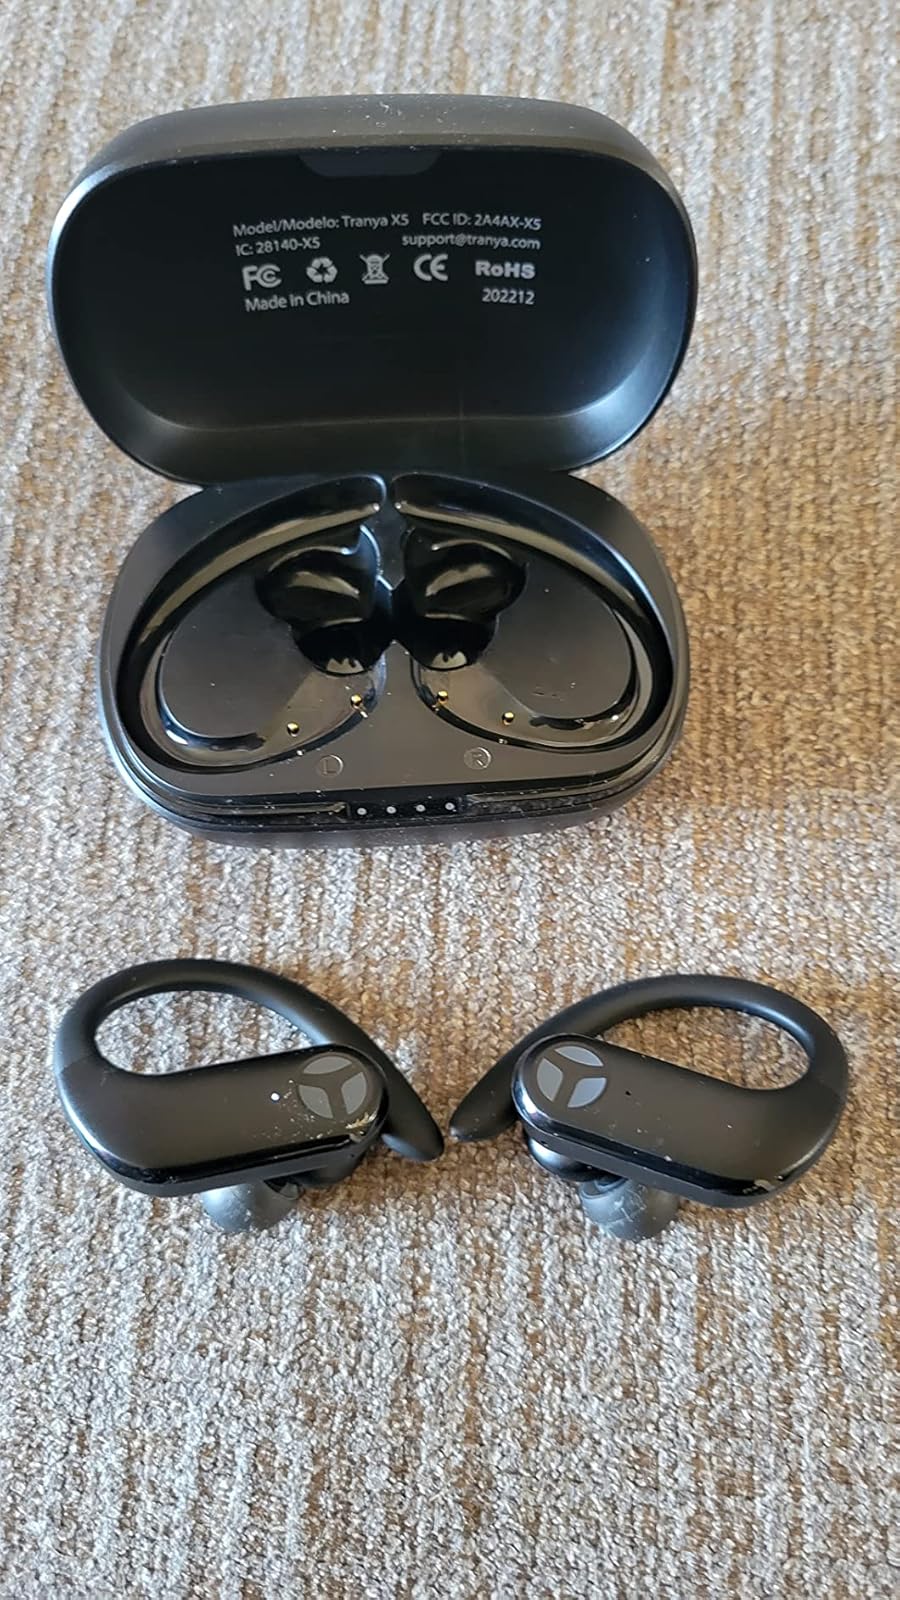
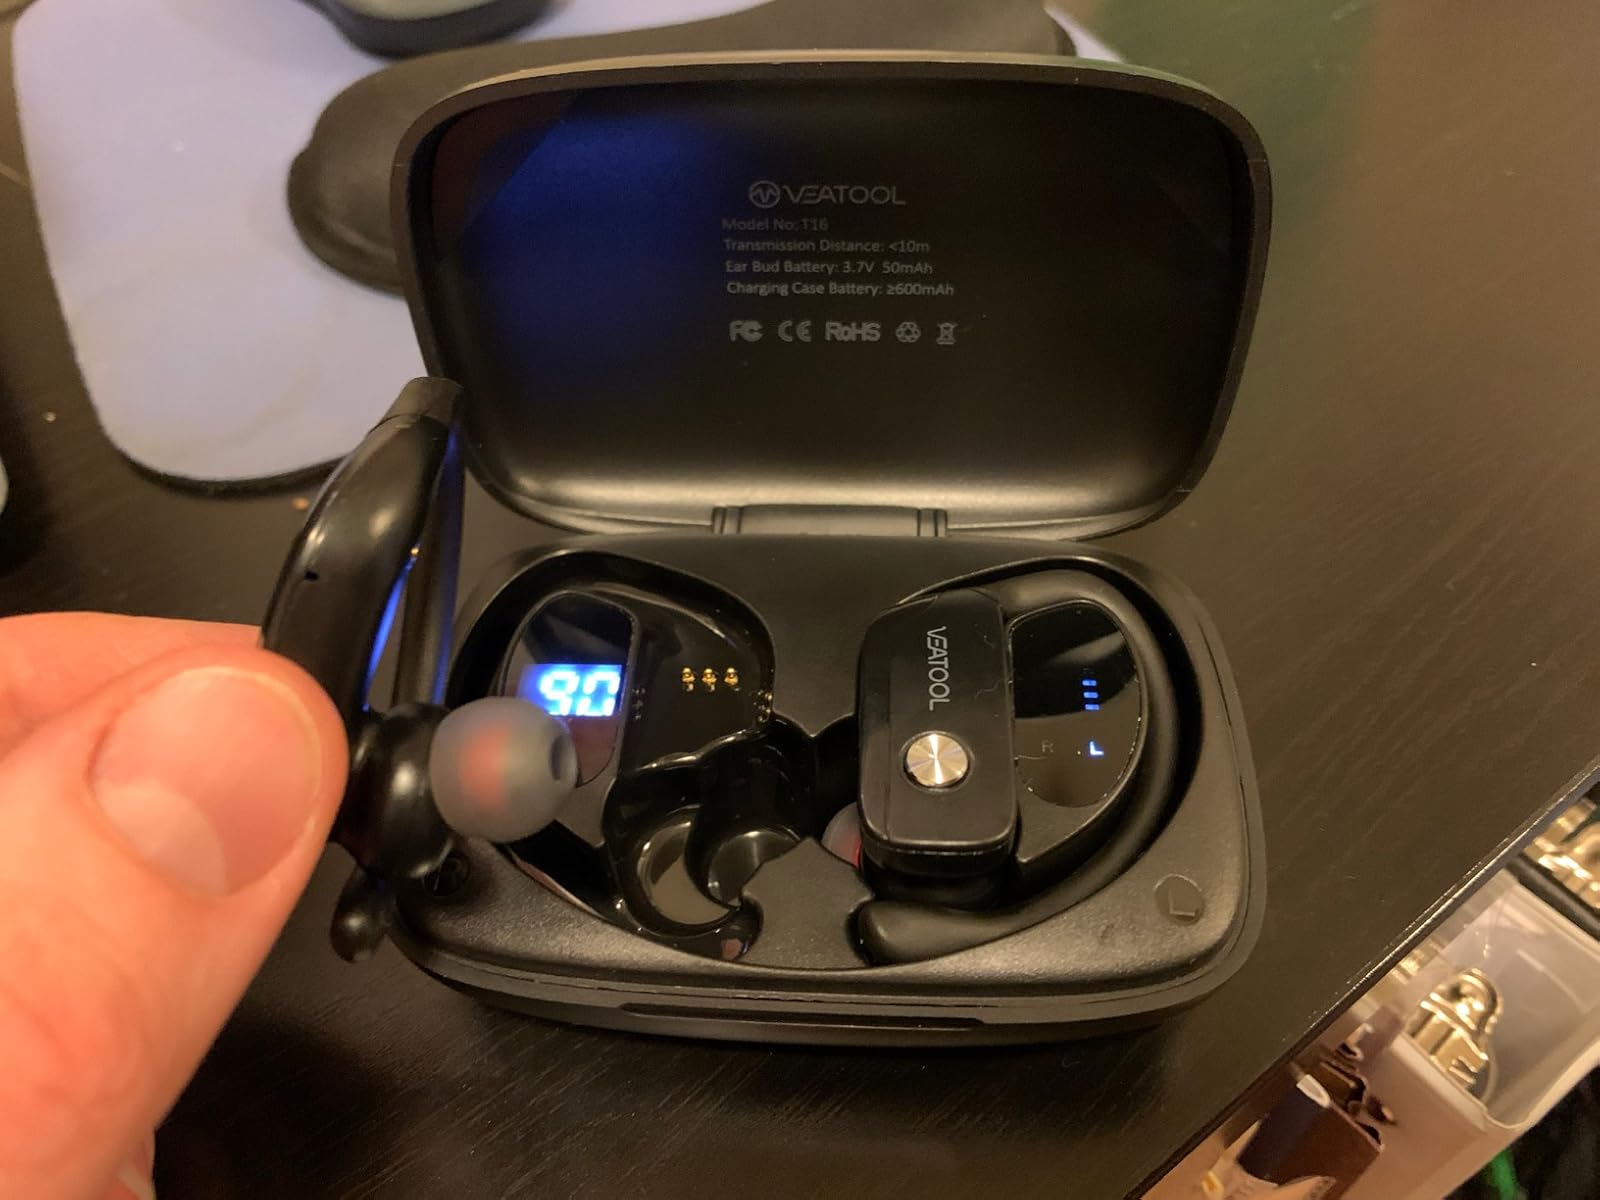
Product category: earbuds
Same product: no